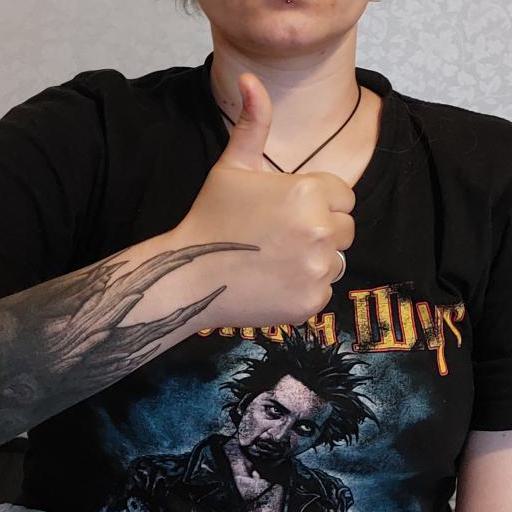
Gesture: like